The Market: A Tale of Trade

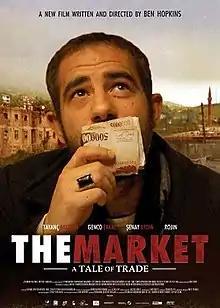
Film poster

The Market: A Tale of Trade is a 2008 internationally co-produced drama film written and directed by Ben Hopkins and starring Tayanç Ayaydın as a small-time black market trader in a provincial town in eastern Turkey tasked with procuring some valuable medicine. The film, which went on nationwide general release across Turkey on , has won awards at film festivals in Locarno, Ghent and Antalya, where it was the first film directed by a foreigner to win an award in the national competition.